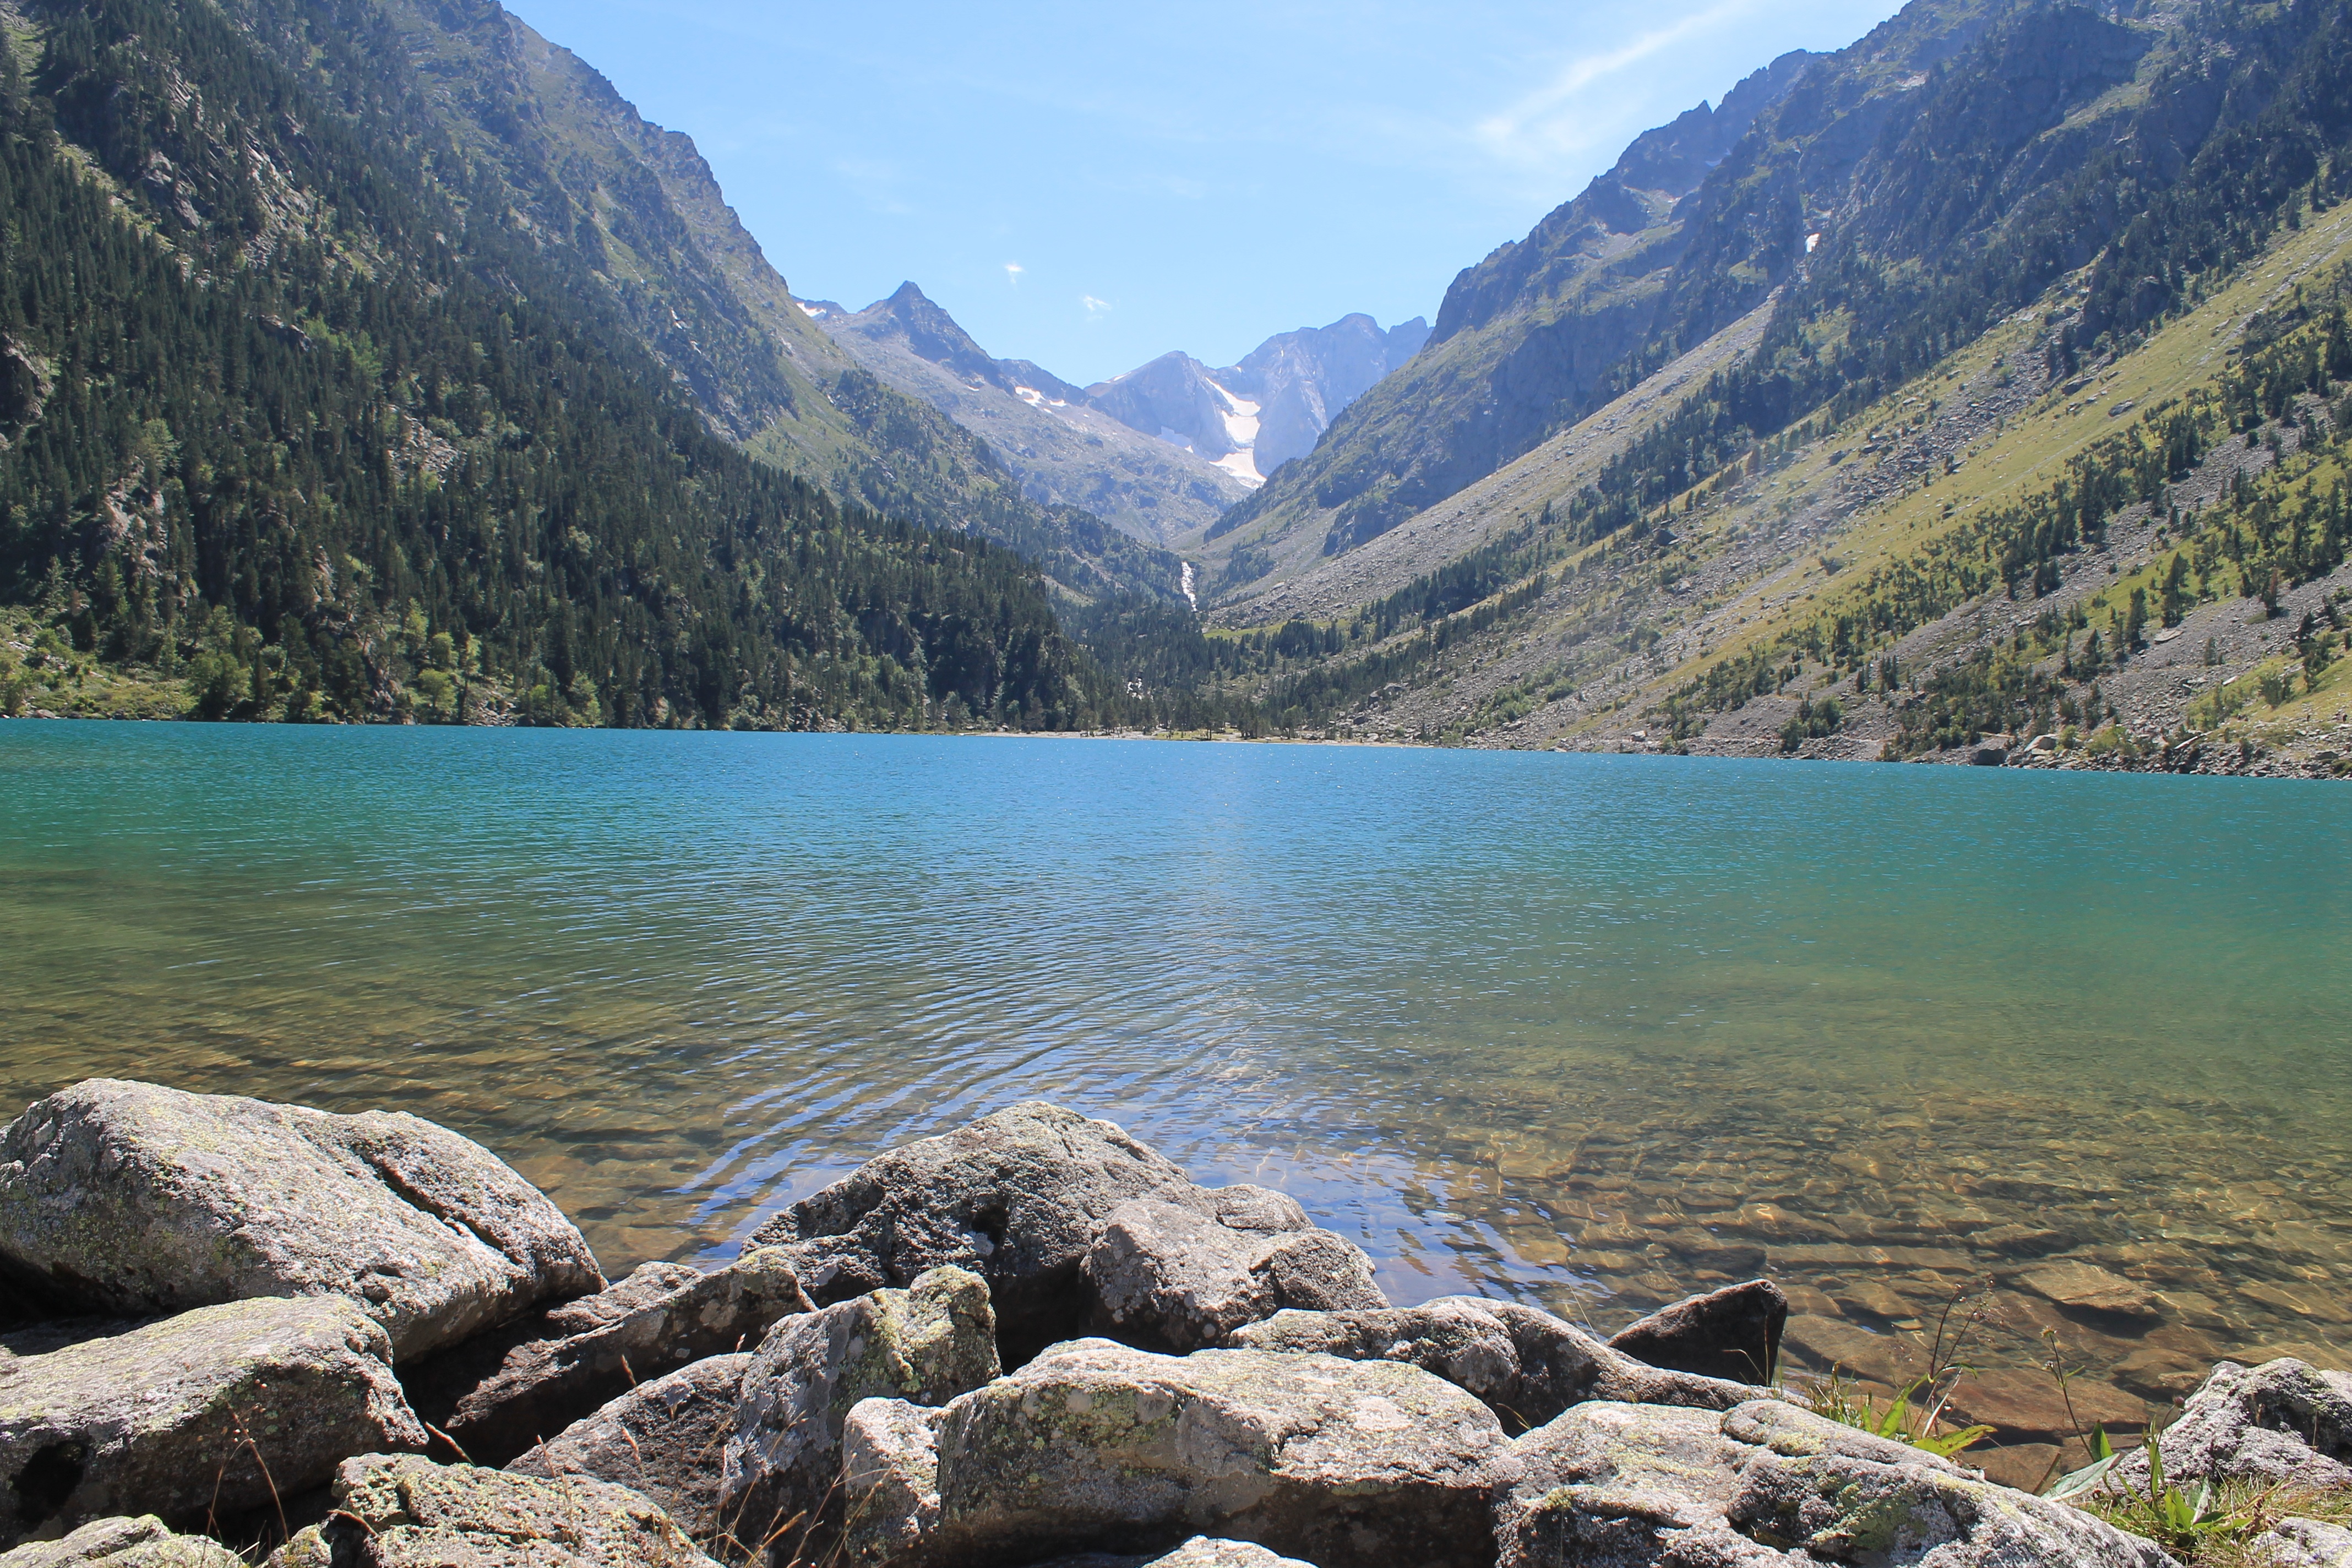
landscape, sea, nature, wilderness, walking, mountain, hiking, lake, adventure, valley, mountain range, summer, green, blue, fjord, reservoir, national park, ridge, trees, mountains, alps, landscapes, reflections, plateau, fell, loch, pyrenees, moraine, landform, tarn, mountain pass, geographical feature, mountainous landforms, gaube lake